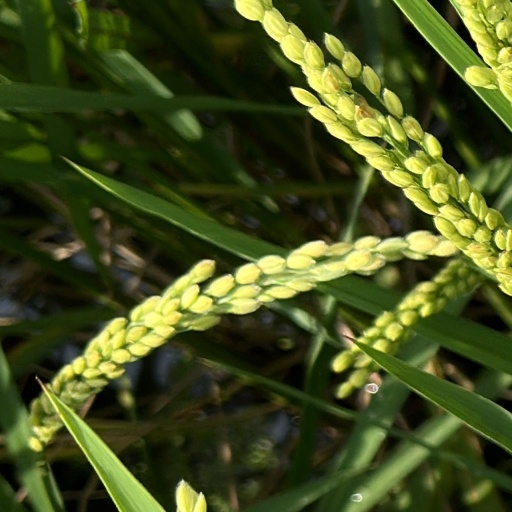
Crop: rice